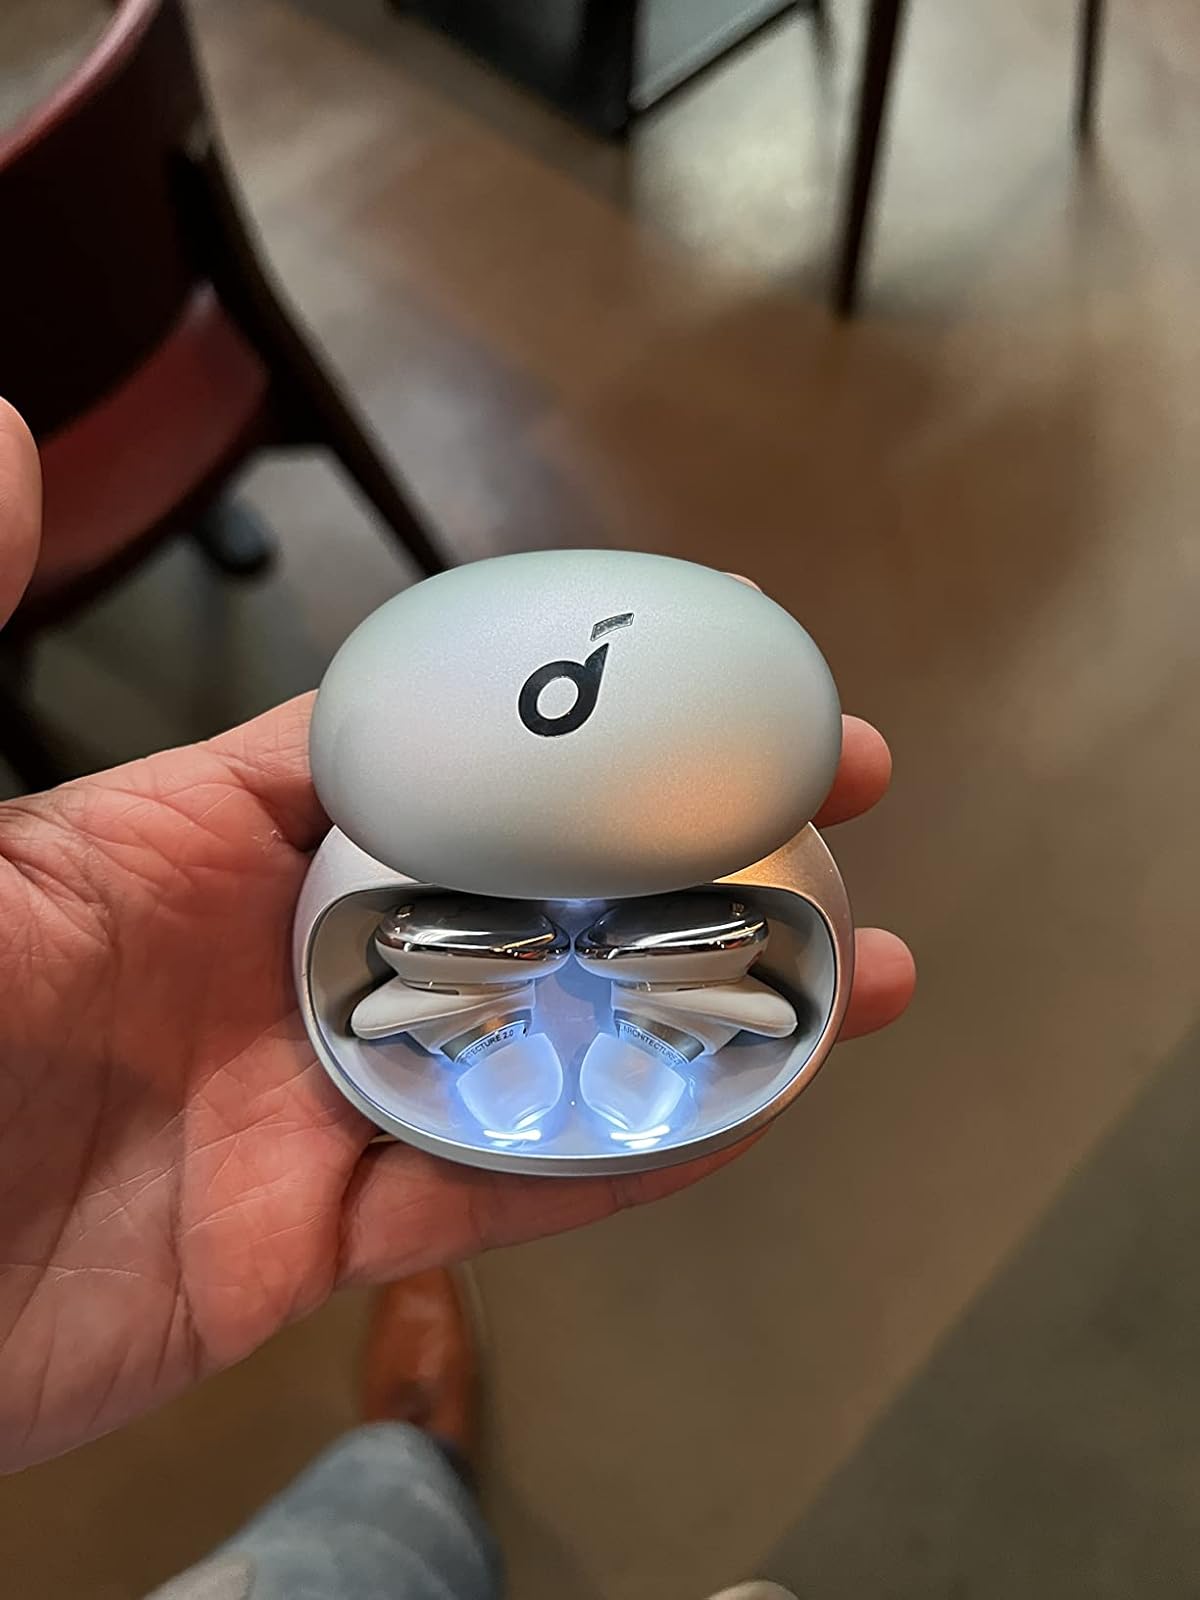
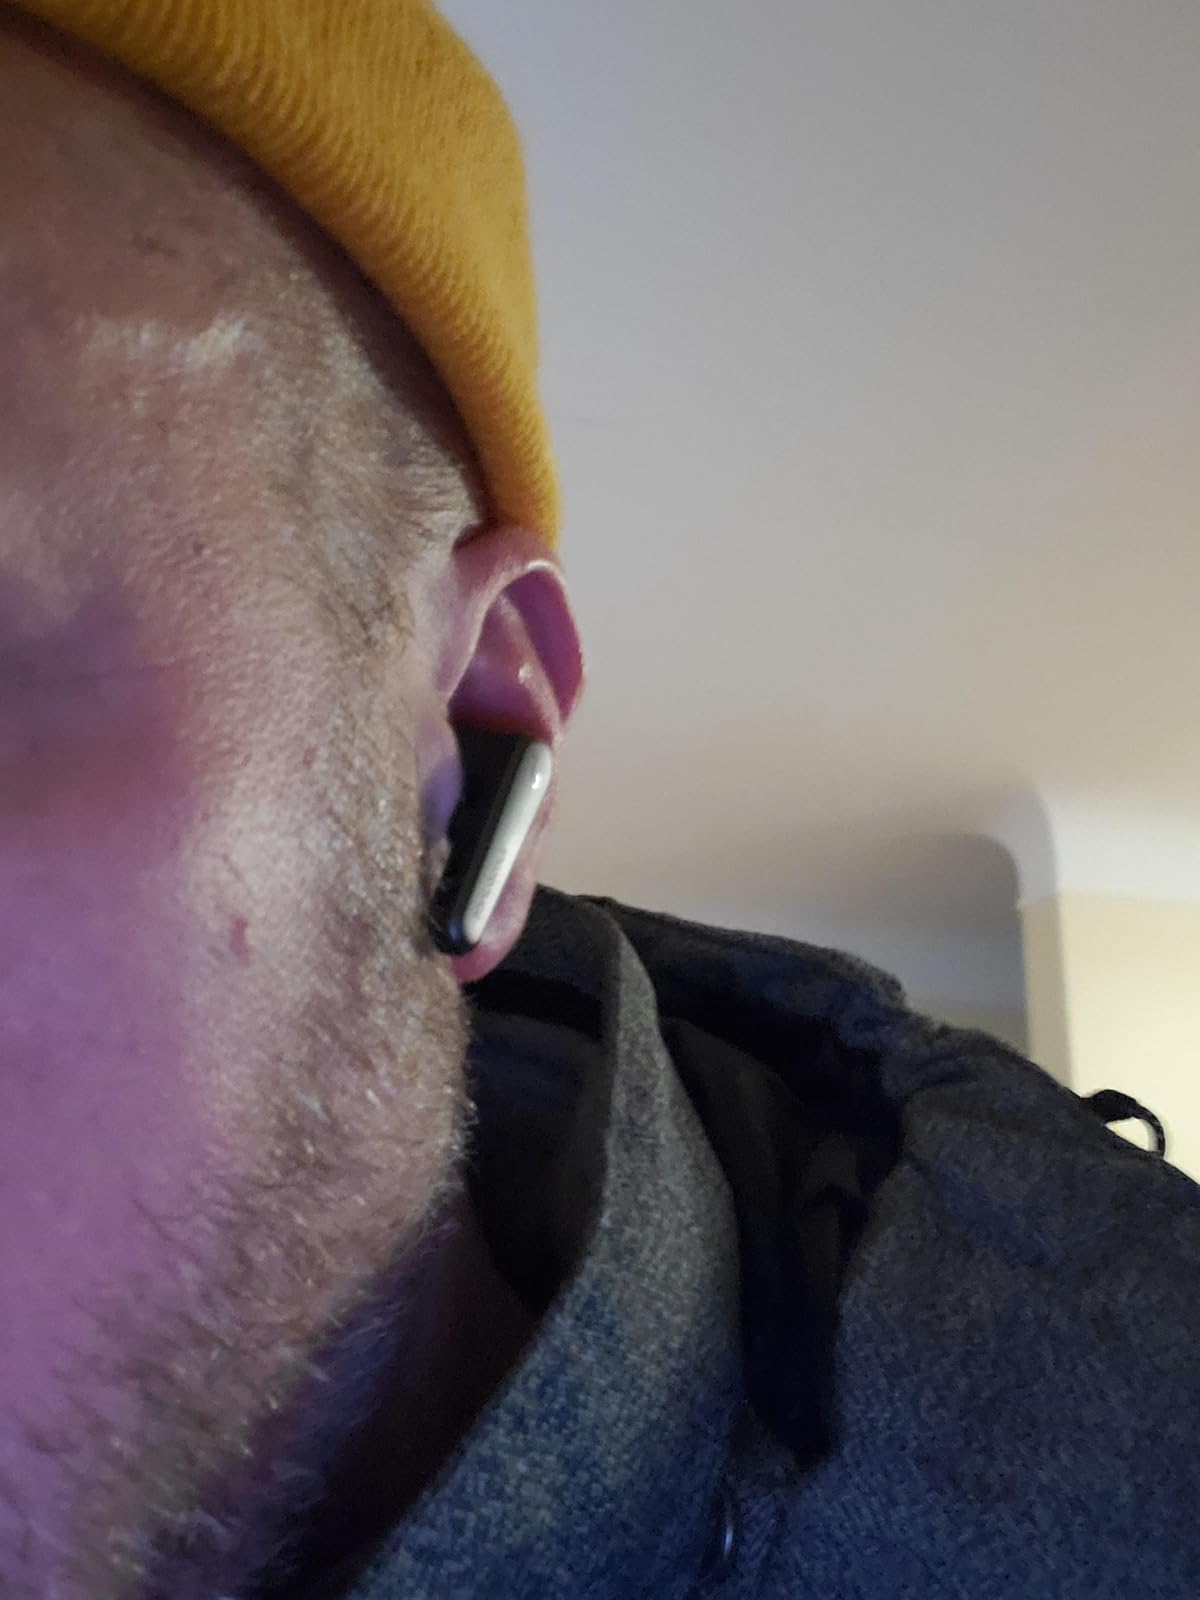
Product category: earbuds
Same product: no